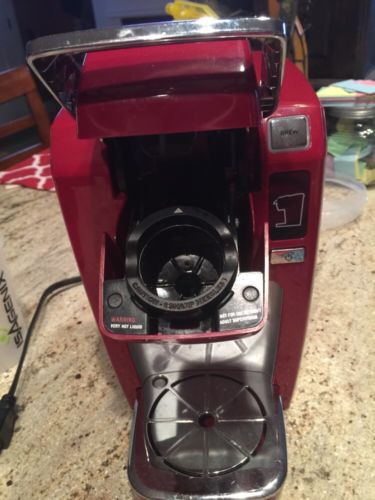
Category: coffee maker